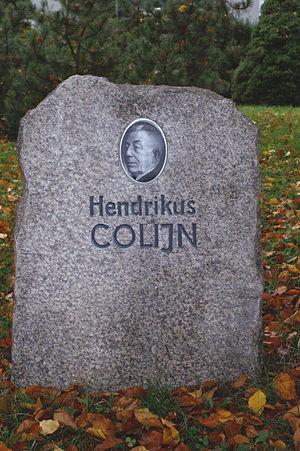
Hendrikus « Hendrik » Colijn, né à Burgerveen le 22 juin 1869 et mort à Ilmenau le 18 septembre 1944, est un homme d'État néerlandais. Membre de l'ARP et plusieurs fois ministre, il fut par deux fois Président du Conseil, avant de soutenir la Résistance néerlandaise durant la Seconde Guerre mondiale et d'être emprisonné en Allemagne.